Zemplén Mountains

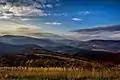
Zemplén Mountains

The Zemplén Mountains form part of the Tokaj-Eperjes mountain chain and are classified as medium mountains. Historically, the region was divided between two counties: Abaúj and Zemplén. The range consists of several distinct landscape regions, including the Abaúji-Hegyalja, which forms the western periphery of the mountains, and the more secluded, higher-elevation inner regions surrounded by mountain peaks.